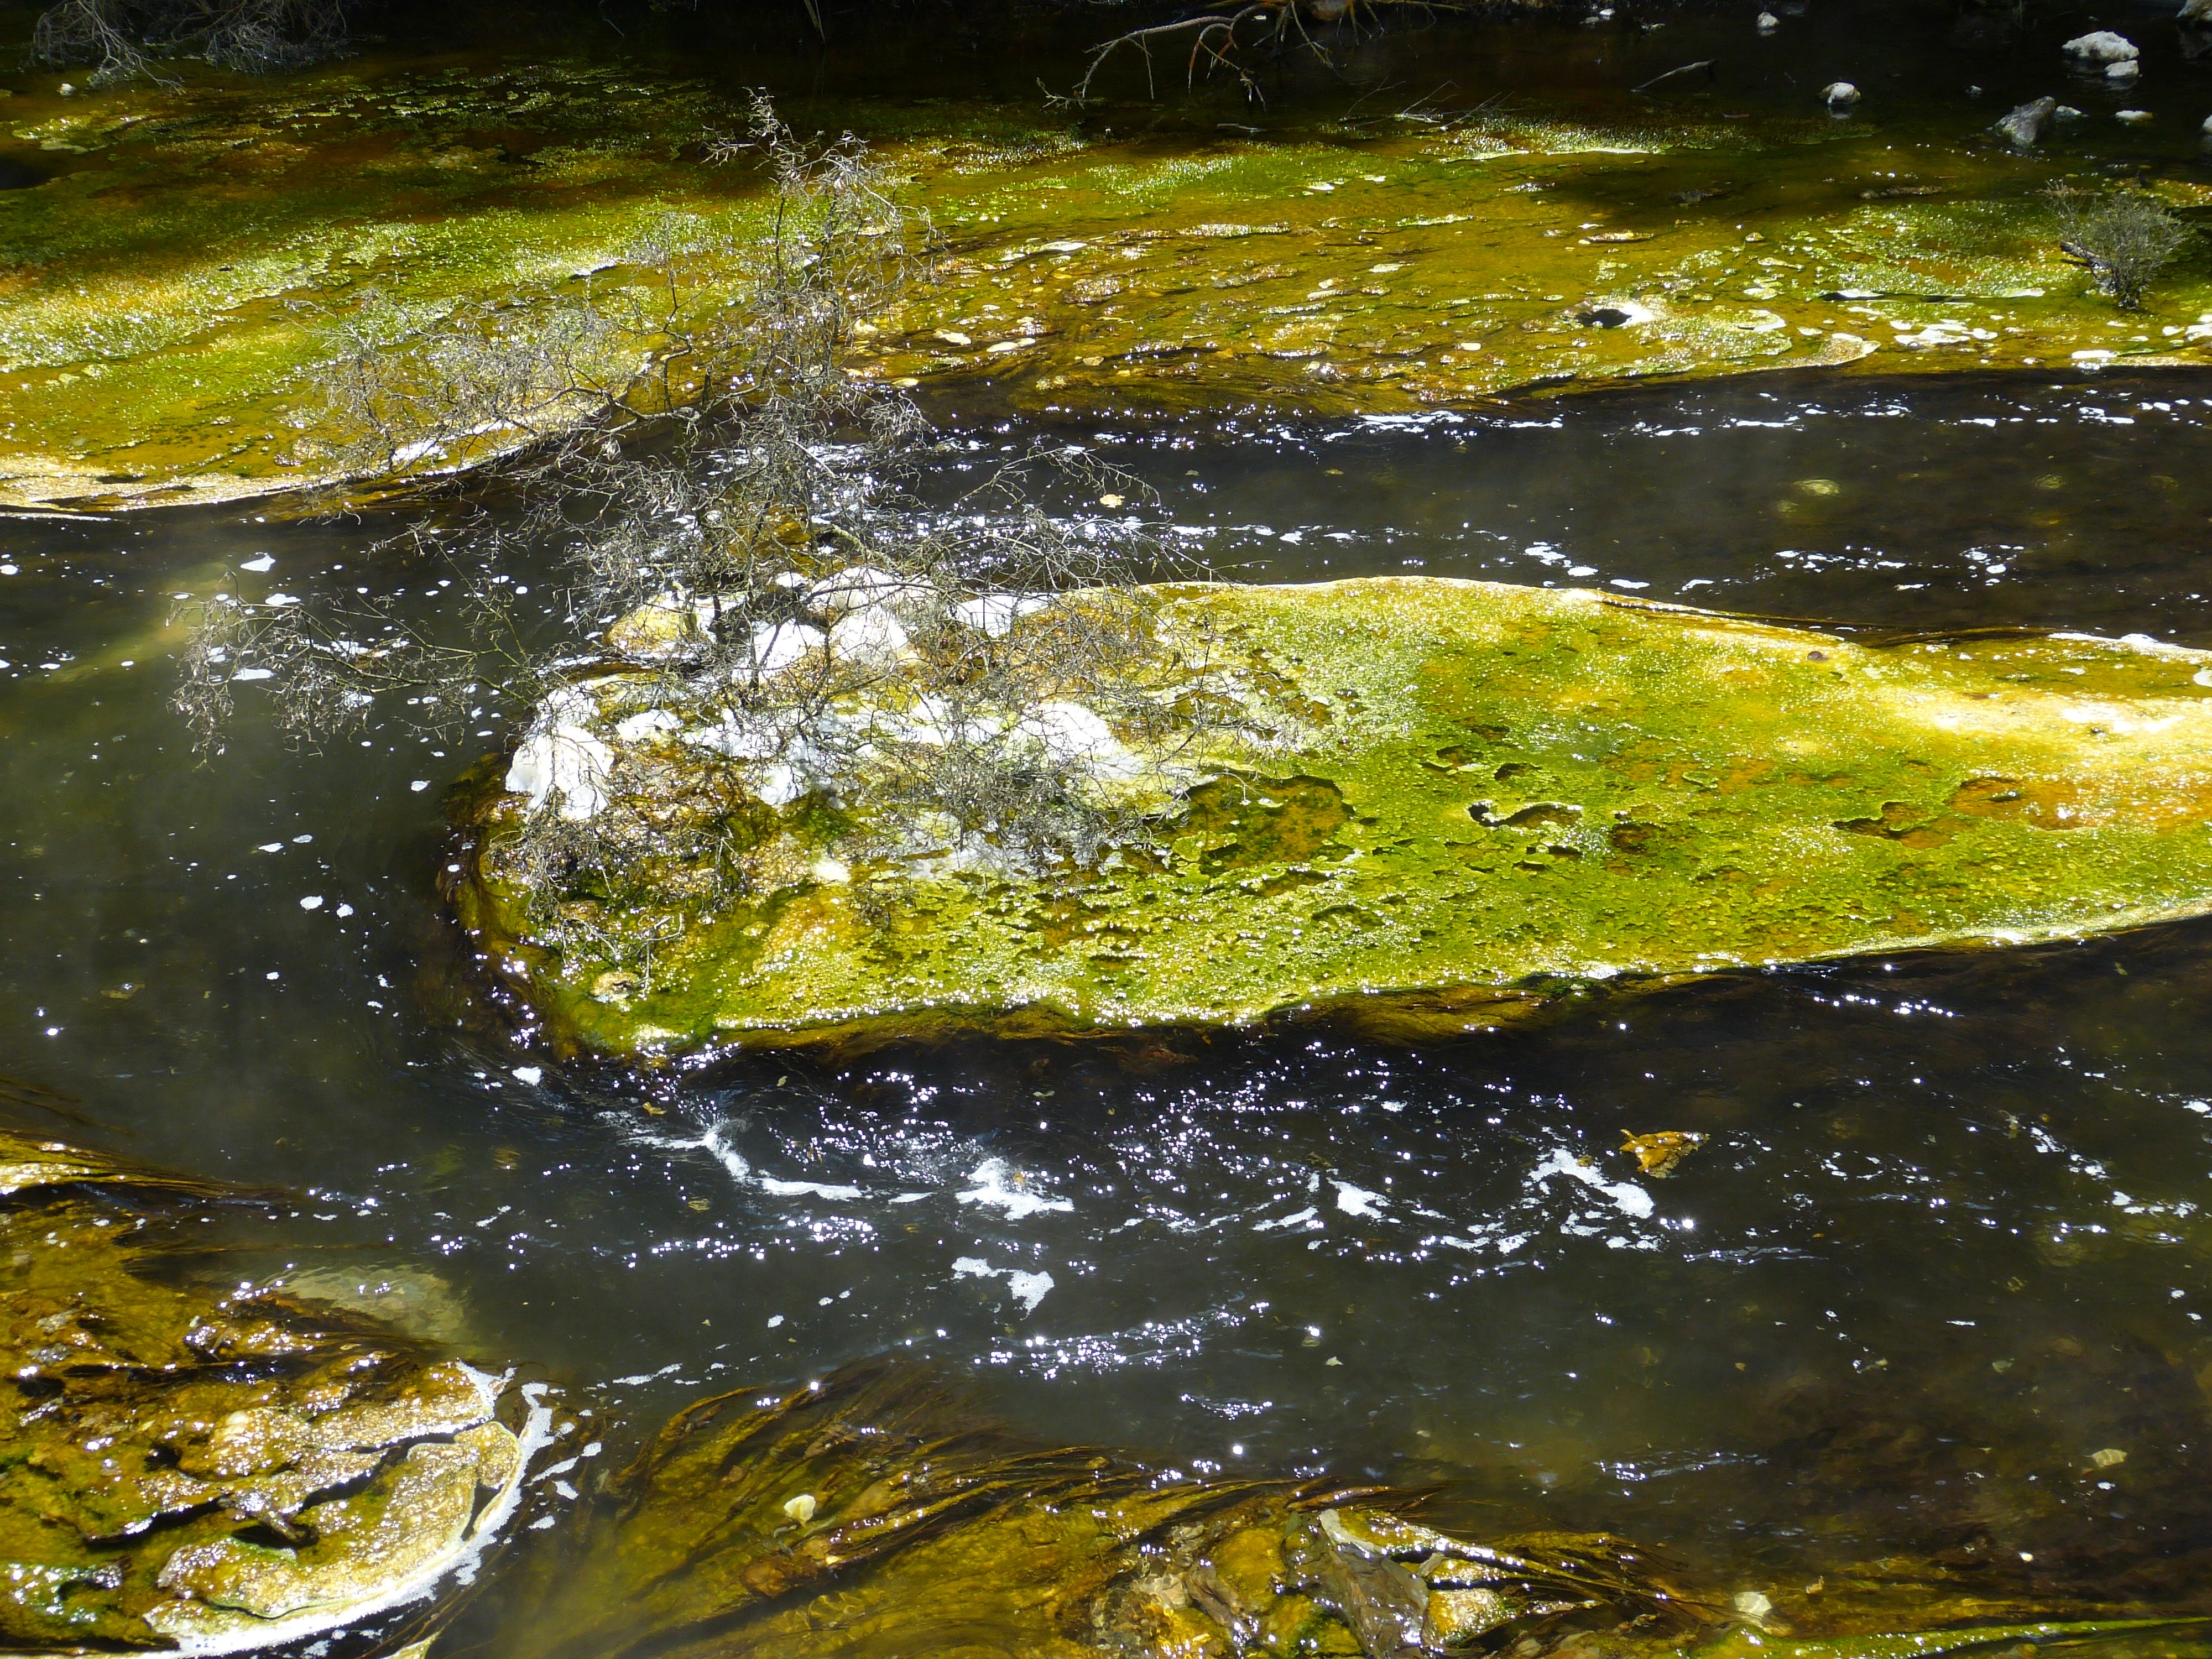
landscape, water, nature, rock, sunlight, leaf, river, pond, wildlife, stream, green, flow, reflection, autumn, body of water, algae, spa, hot, new zealand, bach, waters, water feature, north island, thermal water